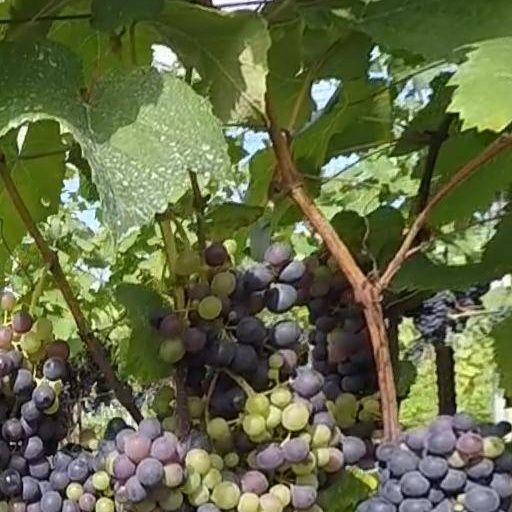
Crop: grape